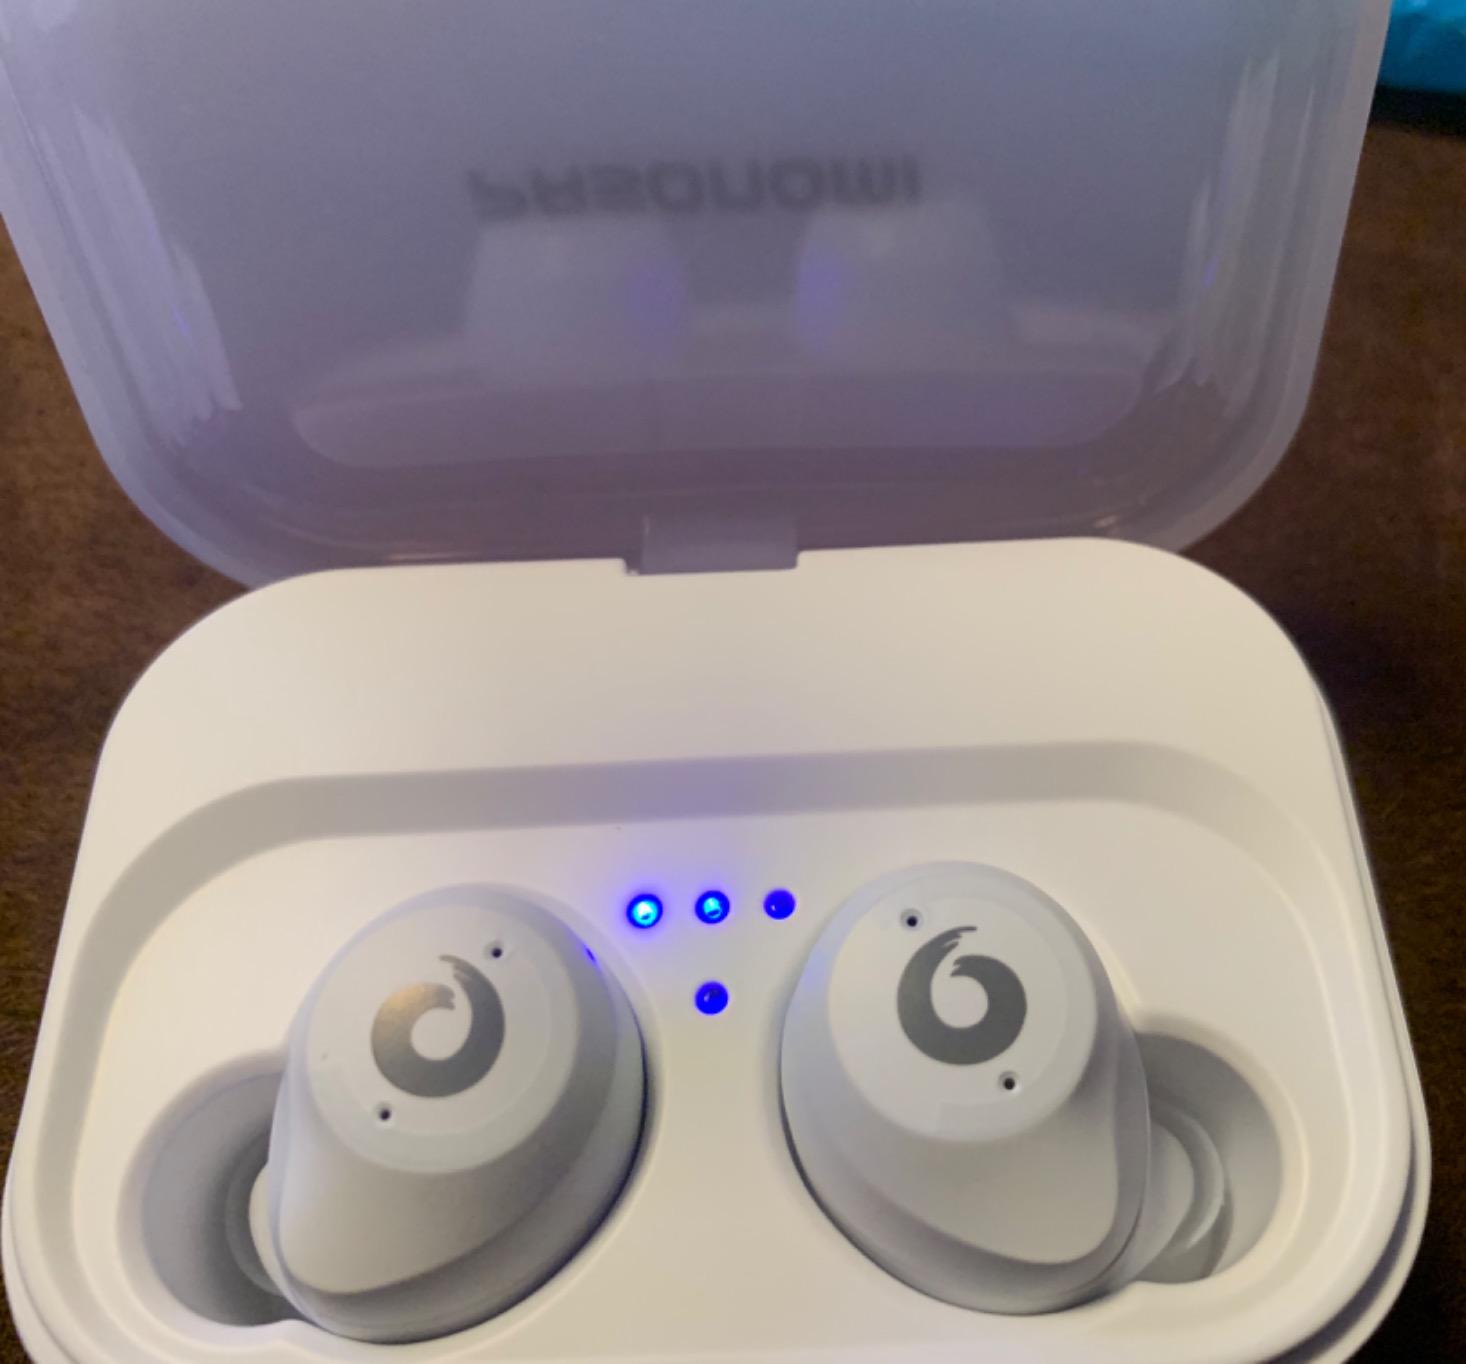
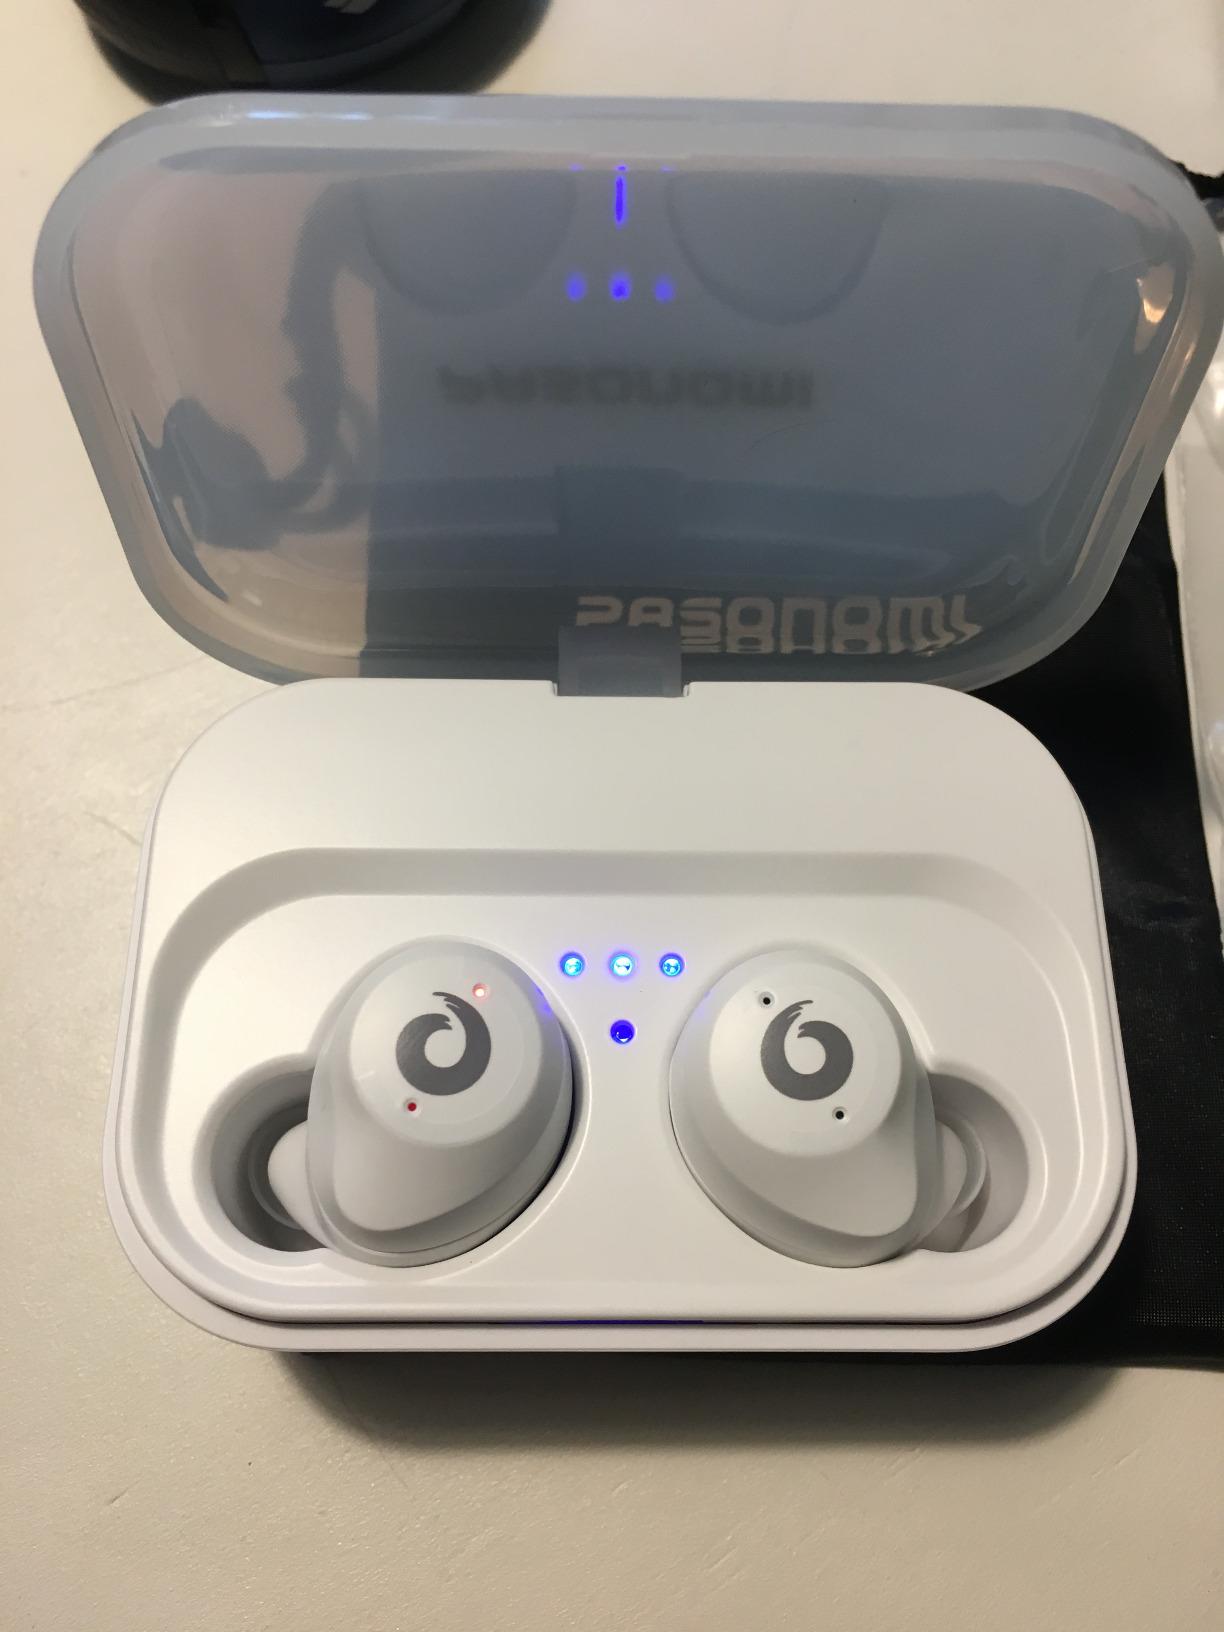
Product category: earbuds
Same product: yes